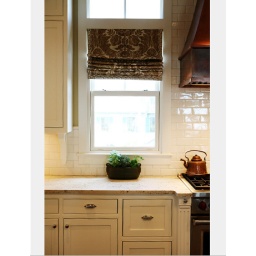
urban grace kitchen slide in stove